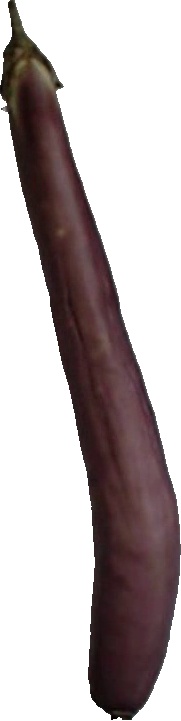
Label: eggplant_long_1